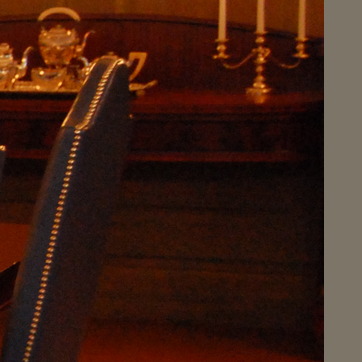
Material: wood